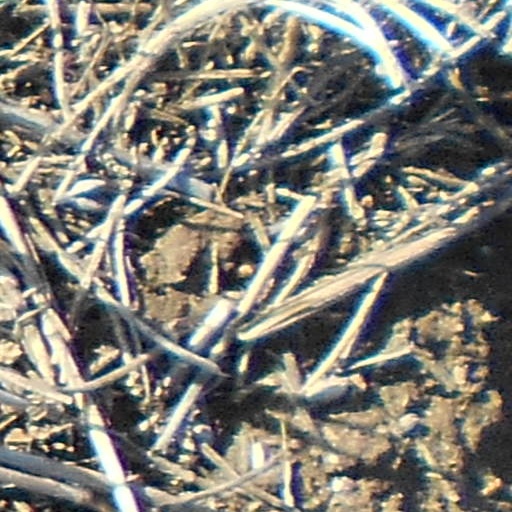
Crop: wheat